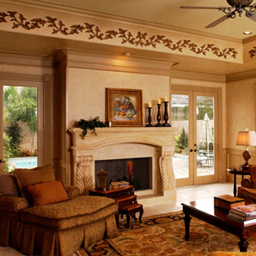
Room type: livingroom